Neversink Mountain Electric Railway

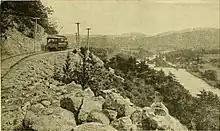
Electric car, midway up the mountain, with the Schuylkill Valley in the distance

The line started from the heart of the manufacturing center of Reading to the very pinnacle of Neversink. The physical conditions of the route proposed and demanded by travelers was daunting. The twelve-mile railway followed a grade of 3.4 to 6.4 per cent, running along the path of an electric motor through a series of curves and one switch-back. After reaching the top, the railroad wound its course down the other side to Klapperthall Park, passing pleasure resorts and picnic grounds through the Schuylkill River valley.